Pokémon Colosseum

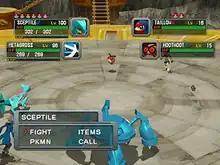
The main character's Sceptile and Metagross battle against the opponent's Taillow and Hoothoot on Mt. Battle, a common setting for battles.

"Pokémon Colosseum" is a 3D role-playing game viewed from a third-person perspective. The player, controlling a Pokémon Trainer named Wes (default name), moves through various towns and other locations (traversed using a type of one-wheeled motorcycle), battling enemy Trainers and completing quests. Items are purchased at "Pokémon Mart" locations using the game's currency, "Pokémon Dollars". When a battle starts, the screen switches to a turn-based interface where the player's and enemies' Pokémon fight. Most battles are of the "double battle" format, which means two Pokémon on each side at one time. However, each Trainer can carry up to six Pokémon at one time, so once a Pokémon is defeated, his or her Trainer must switch out another one unless no more are left. Battles are also conducted at "Colosseums" in several cities.